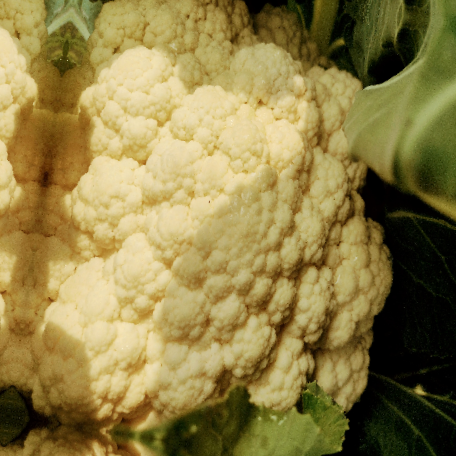
Label: Disease Free